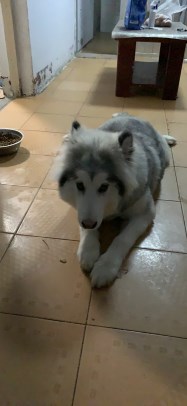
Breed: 1324-n000004-malamute